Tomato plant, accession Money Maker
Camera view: horizontal (90 deg, fisheye); turntable rotation: 270 degrees
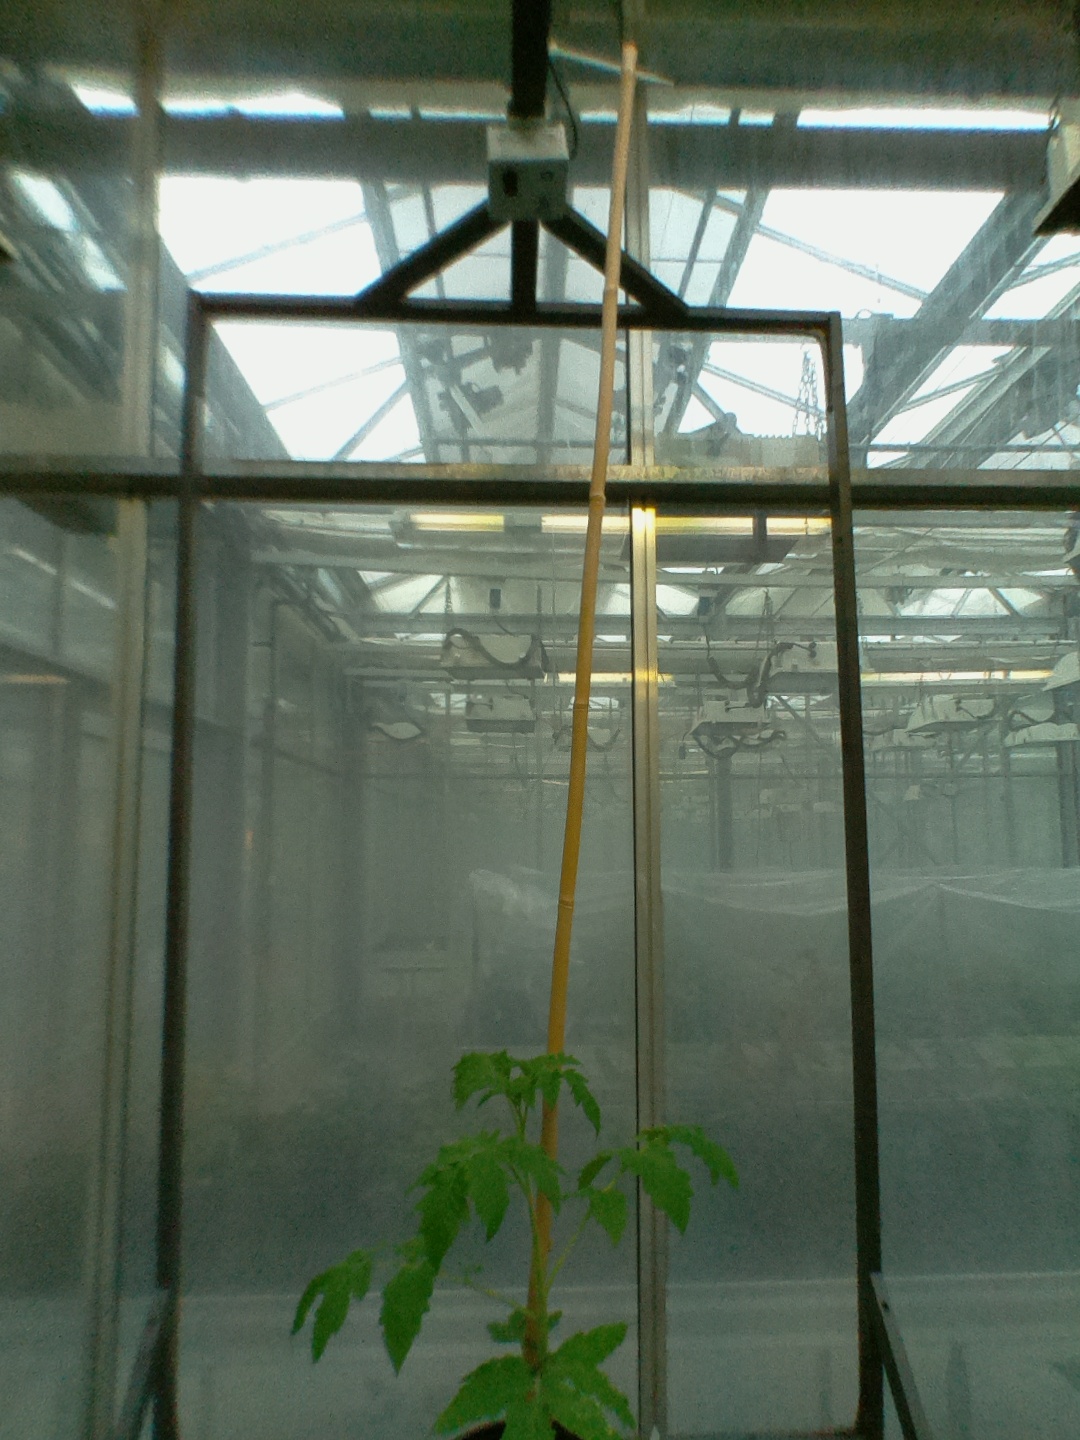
BBCH growth stage 13: 6 of true leaves visible